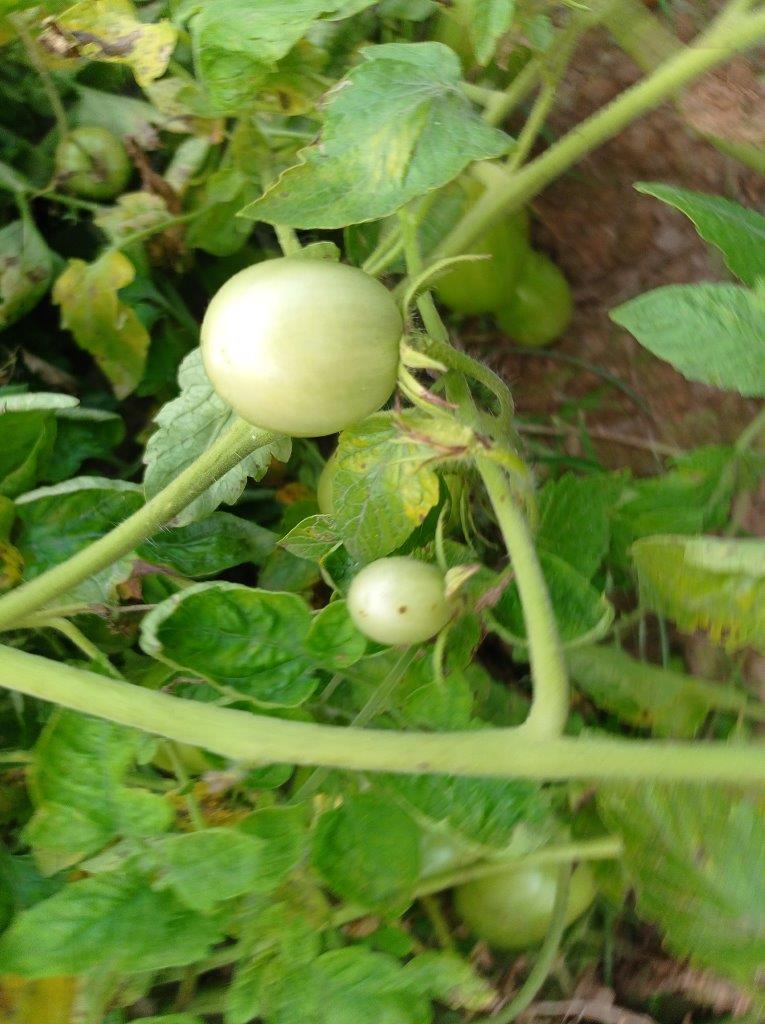
Maturity: Immature